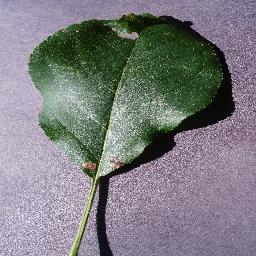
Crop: apple
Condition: black_rot